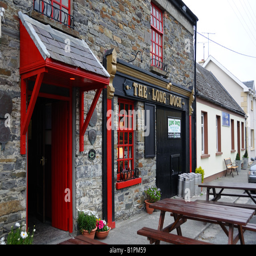
a pub and restaurant on a quite street .